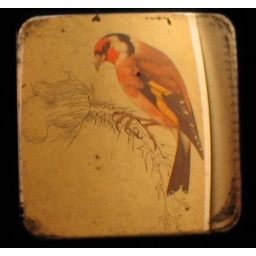
I took this photo of a bird in a book of mine